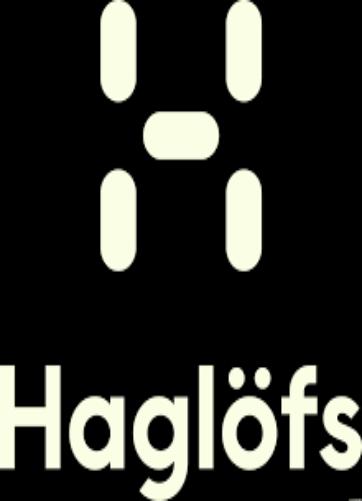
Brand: Haglofs
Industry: Clothes